Pennsylvania Route 74

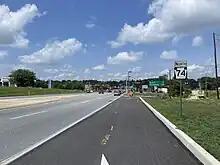
PA 74 northbound past US 30 in West Manchester Township

PA 74 begins at the Maryland border in Peach Bottom Township in York County, where the road continues south into that state as MD 165. From the state line, the route heads north as two-lane undivided Delta Road, passing through fields and woods with commercial development as it bypasses the borough of Delta to the west. The road curves northeast and then north and intersects the eastern terminus of PA 851 and Broad Street at a roundabout. PA 74 continues north through a mix of farmland and woodland with some homes, curving to the northwest and crossing the Muddy Creek into Lower Chanceford Township. The route turns west to remain along Delta Road and curves northwest through more agricultural areas with occasional residences. The road intersects the western terminus of PA 372 before it passes through the communities of Sunnyburn and Kyleville. Farther northwest, PA 74 reaches the community of Airville, where it intersects PA 425 and forms a concurrency with that route. The two routes curve west and pass residences and businesses before PA 425 splits to the southwest. PA 74 continues northwest through farmland with some wooded areas and homes. The route enters Chanceford Township and passes through the community of Collinsville, where it heads near homes before running past farms and a few businesses. The road curves to the west and heads through the community of Brogue as it runs through agricultural areas with some development. PA 74 runs west-northwest through more rural land and passes through the community of Keys before it crosses into Windsor Township. Here, residential development along the route increases as it continues near more farms with some woods, passing through the community of Petersburg and curving to the west.